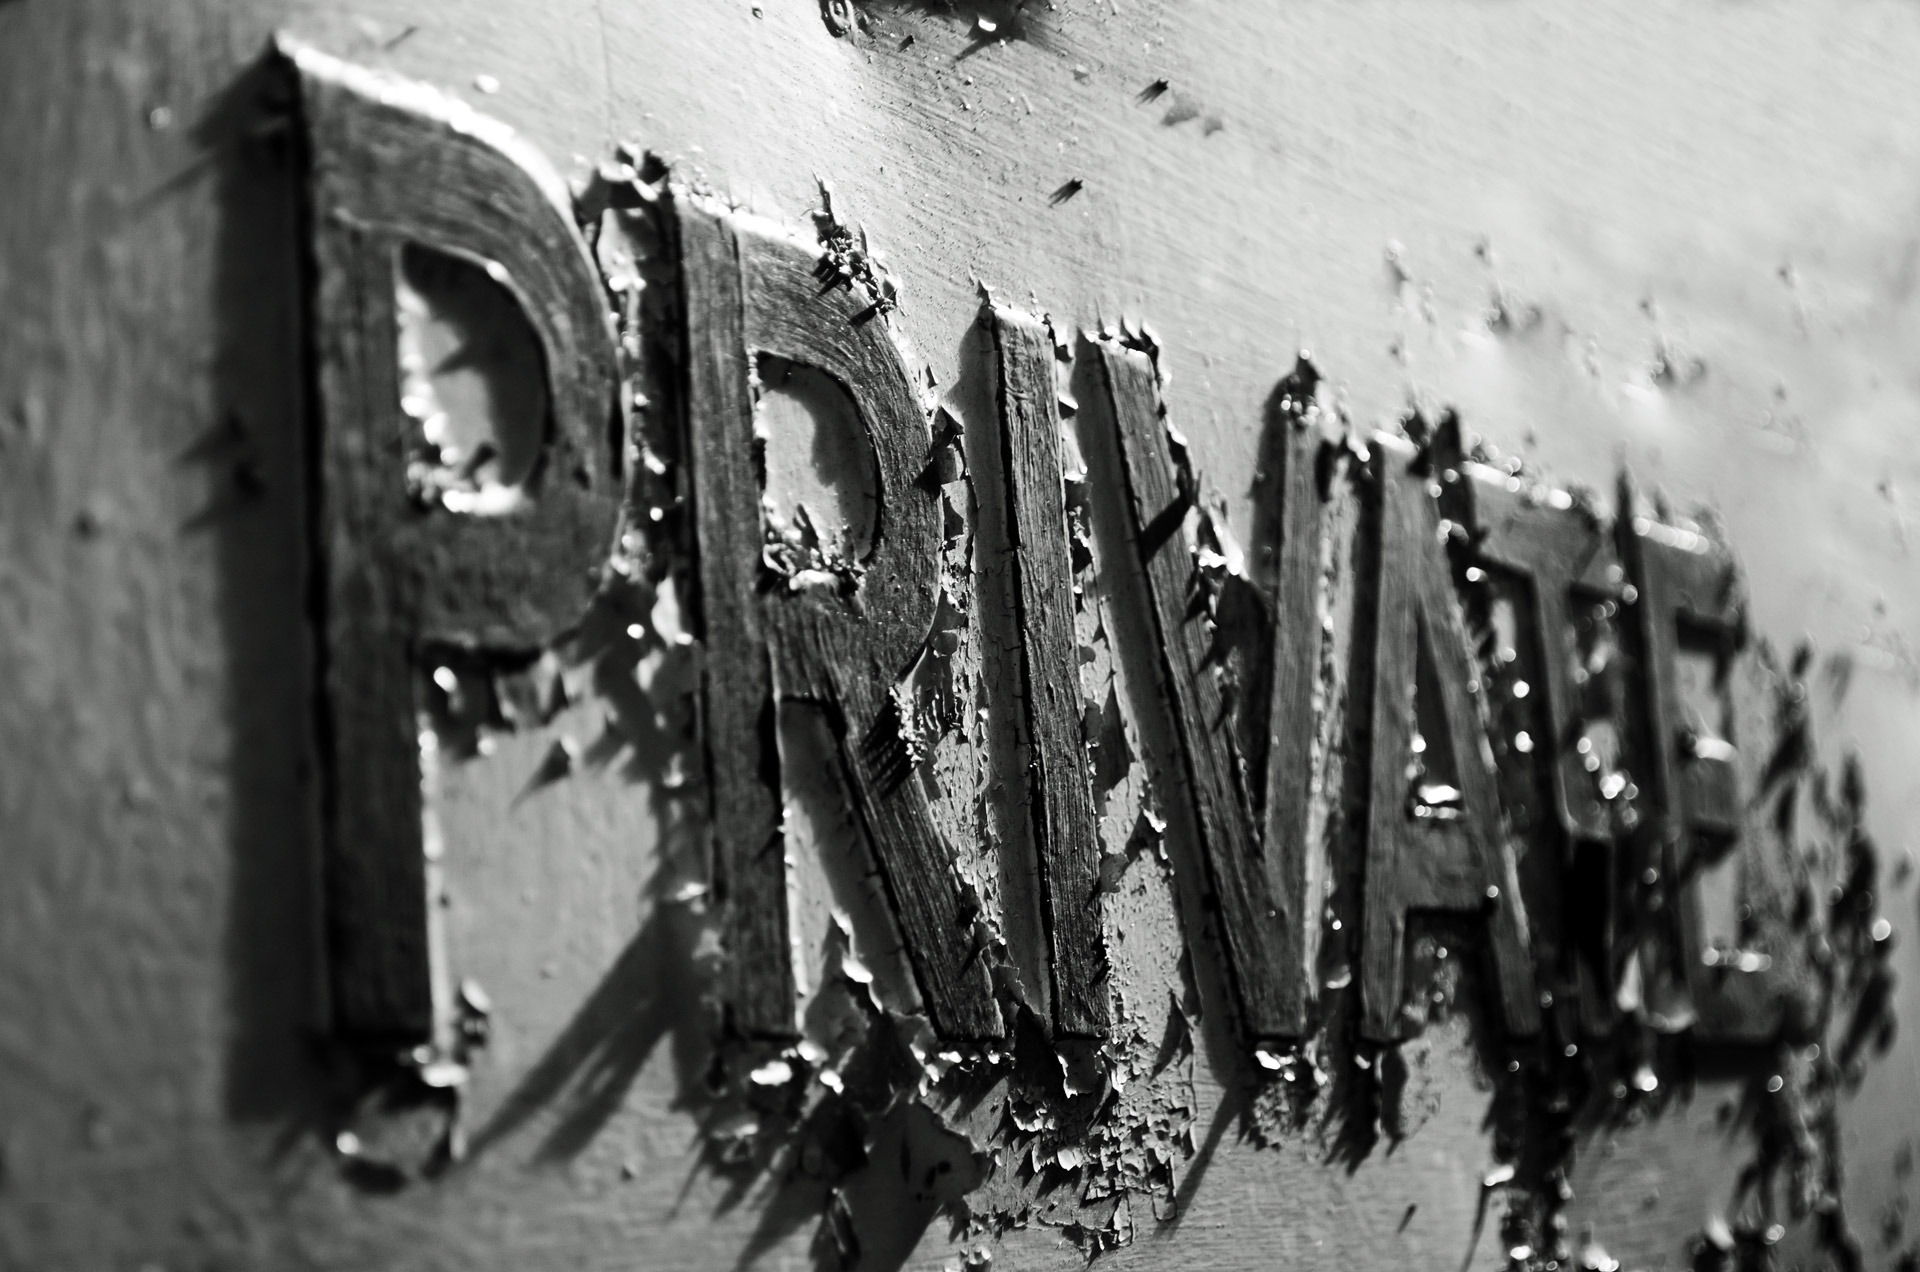
snow, fence, black and white, white, photography, isolated, sign, black, monochrome, security, weathered, photograph, stop, warning, legal, notice, restricted, no entry, no trespassing, trespass, keep out, private property, monochrome photography, no access